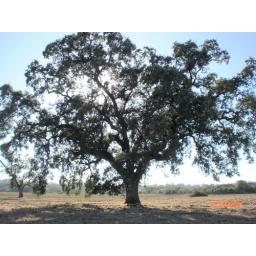
I was exploring the house where we were staying at and this tree was in their backyard.